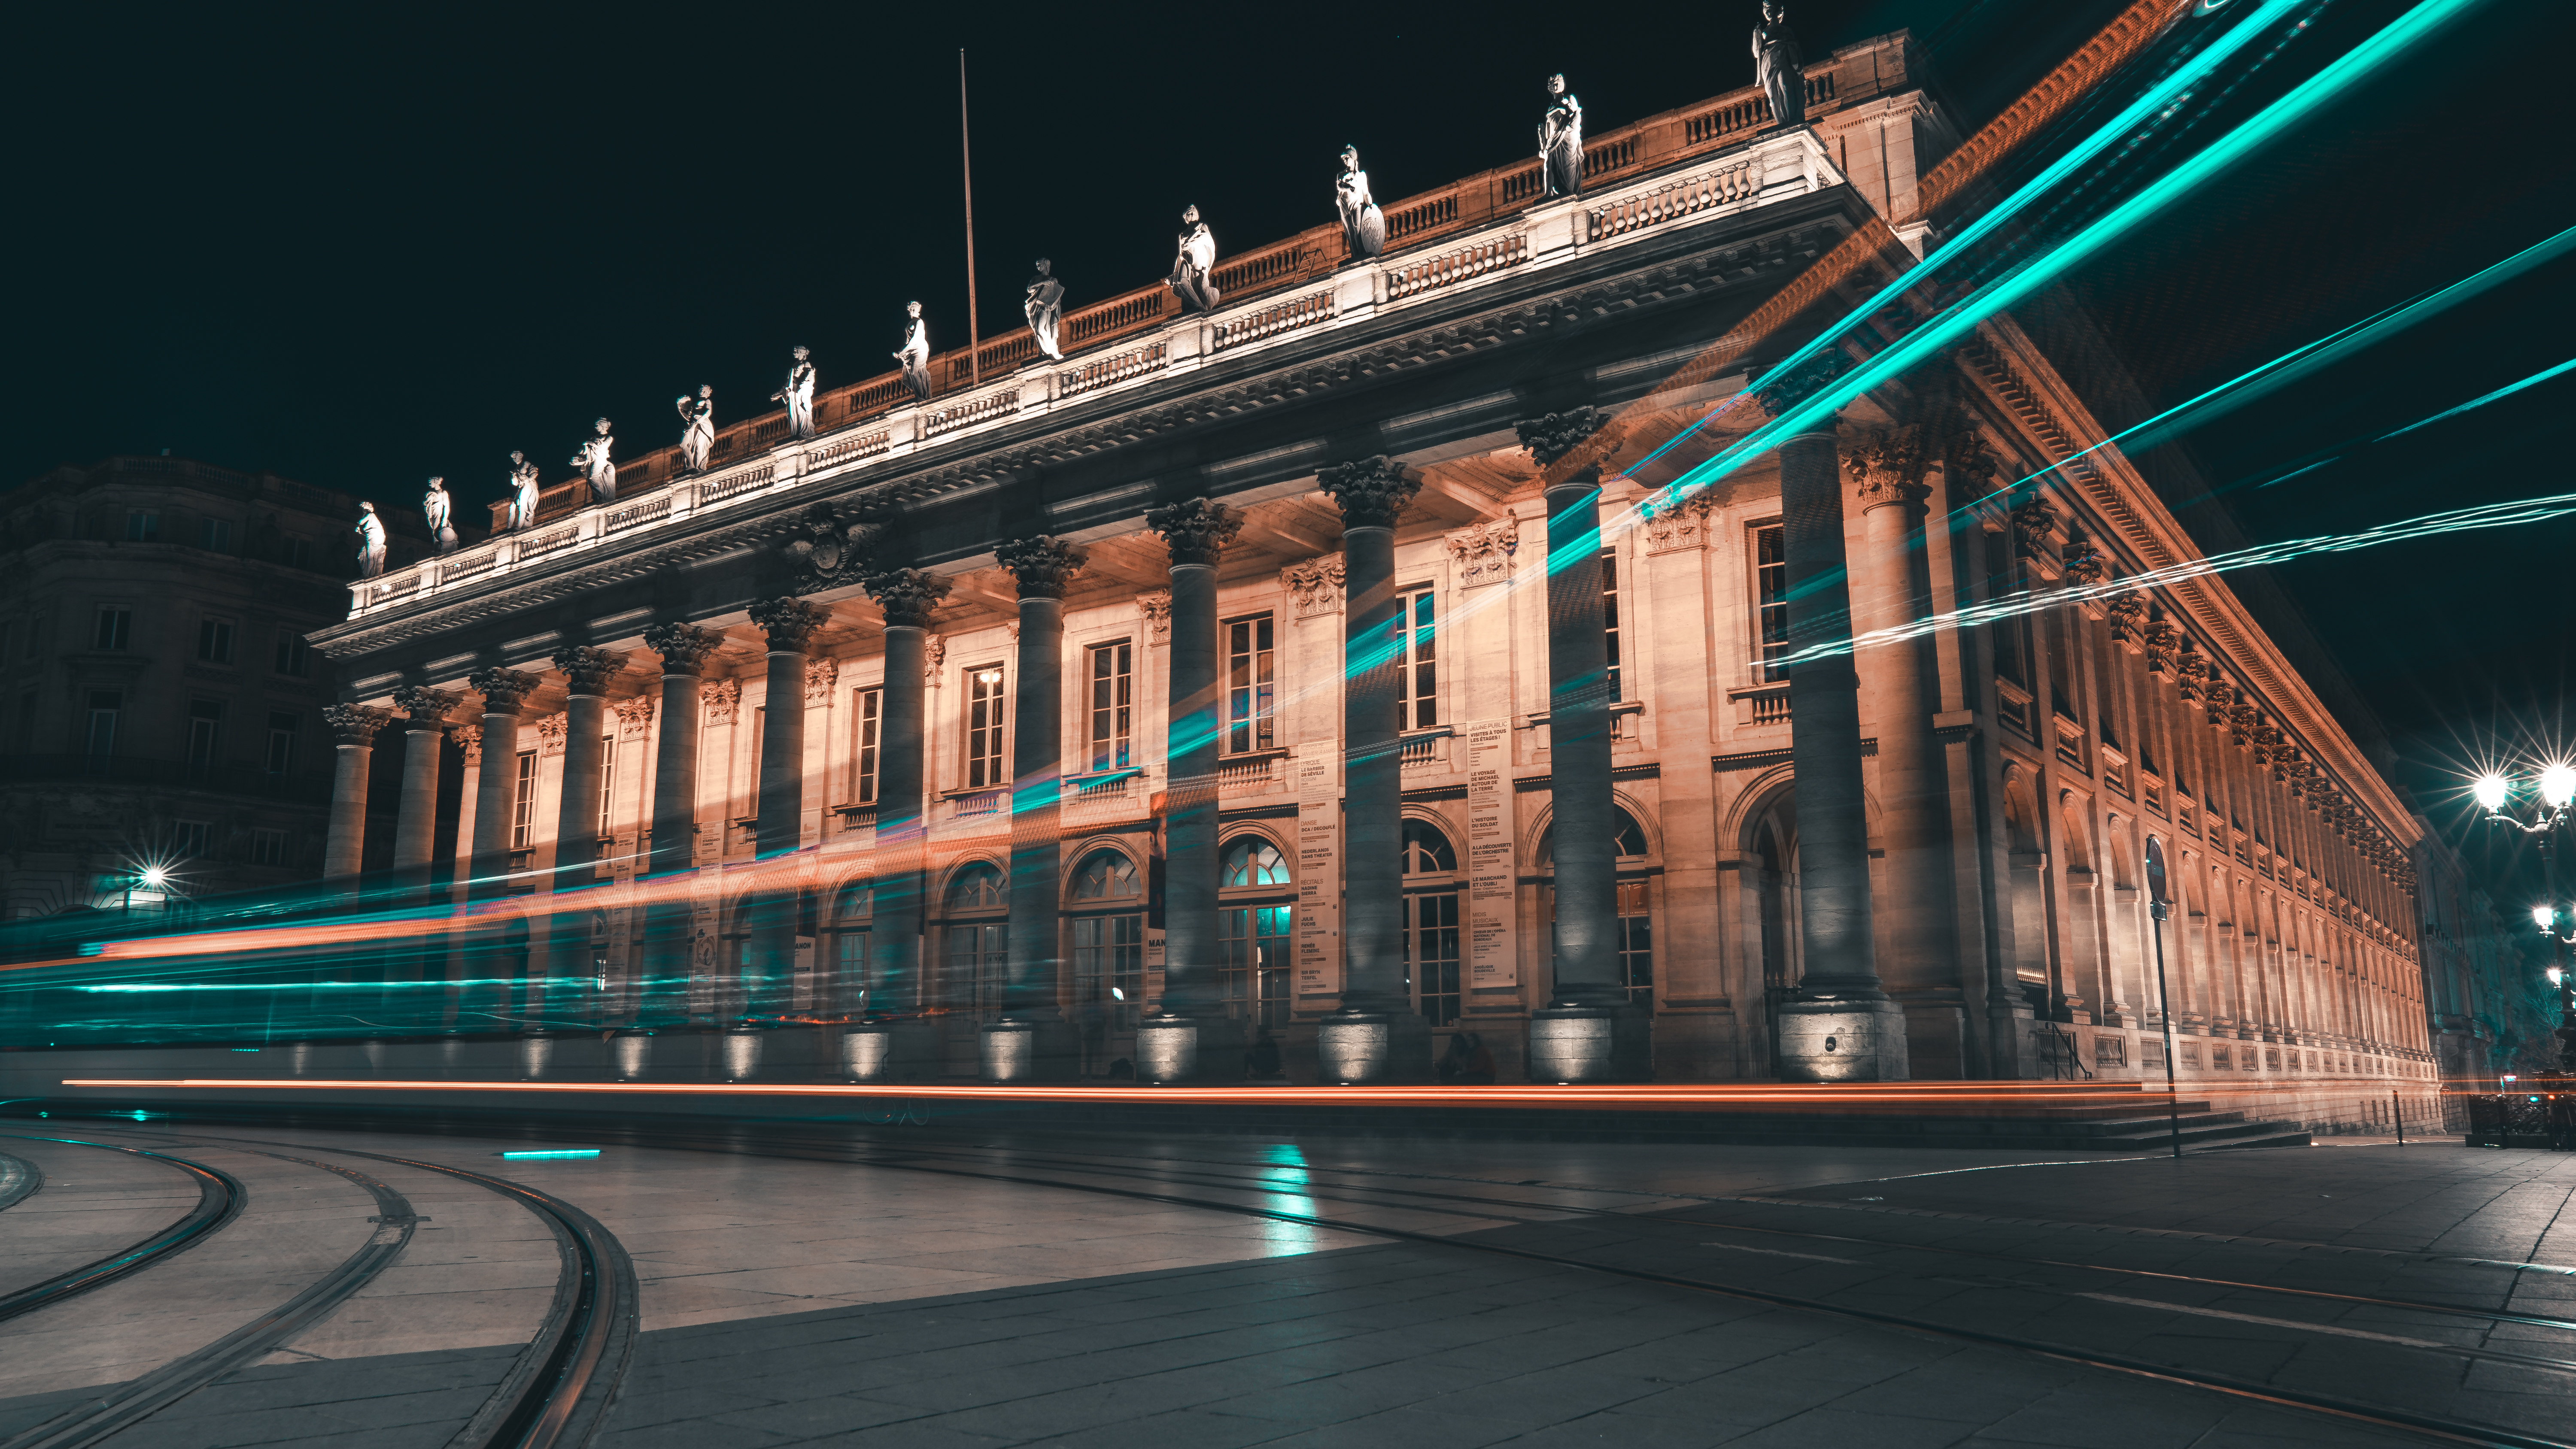
landmark, architecture, night, light, lighting, building, metropolitan area, city, facade, metropolis, tourist attraction